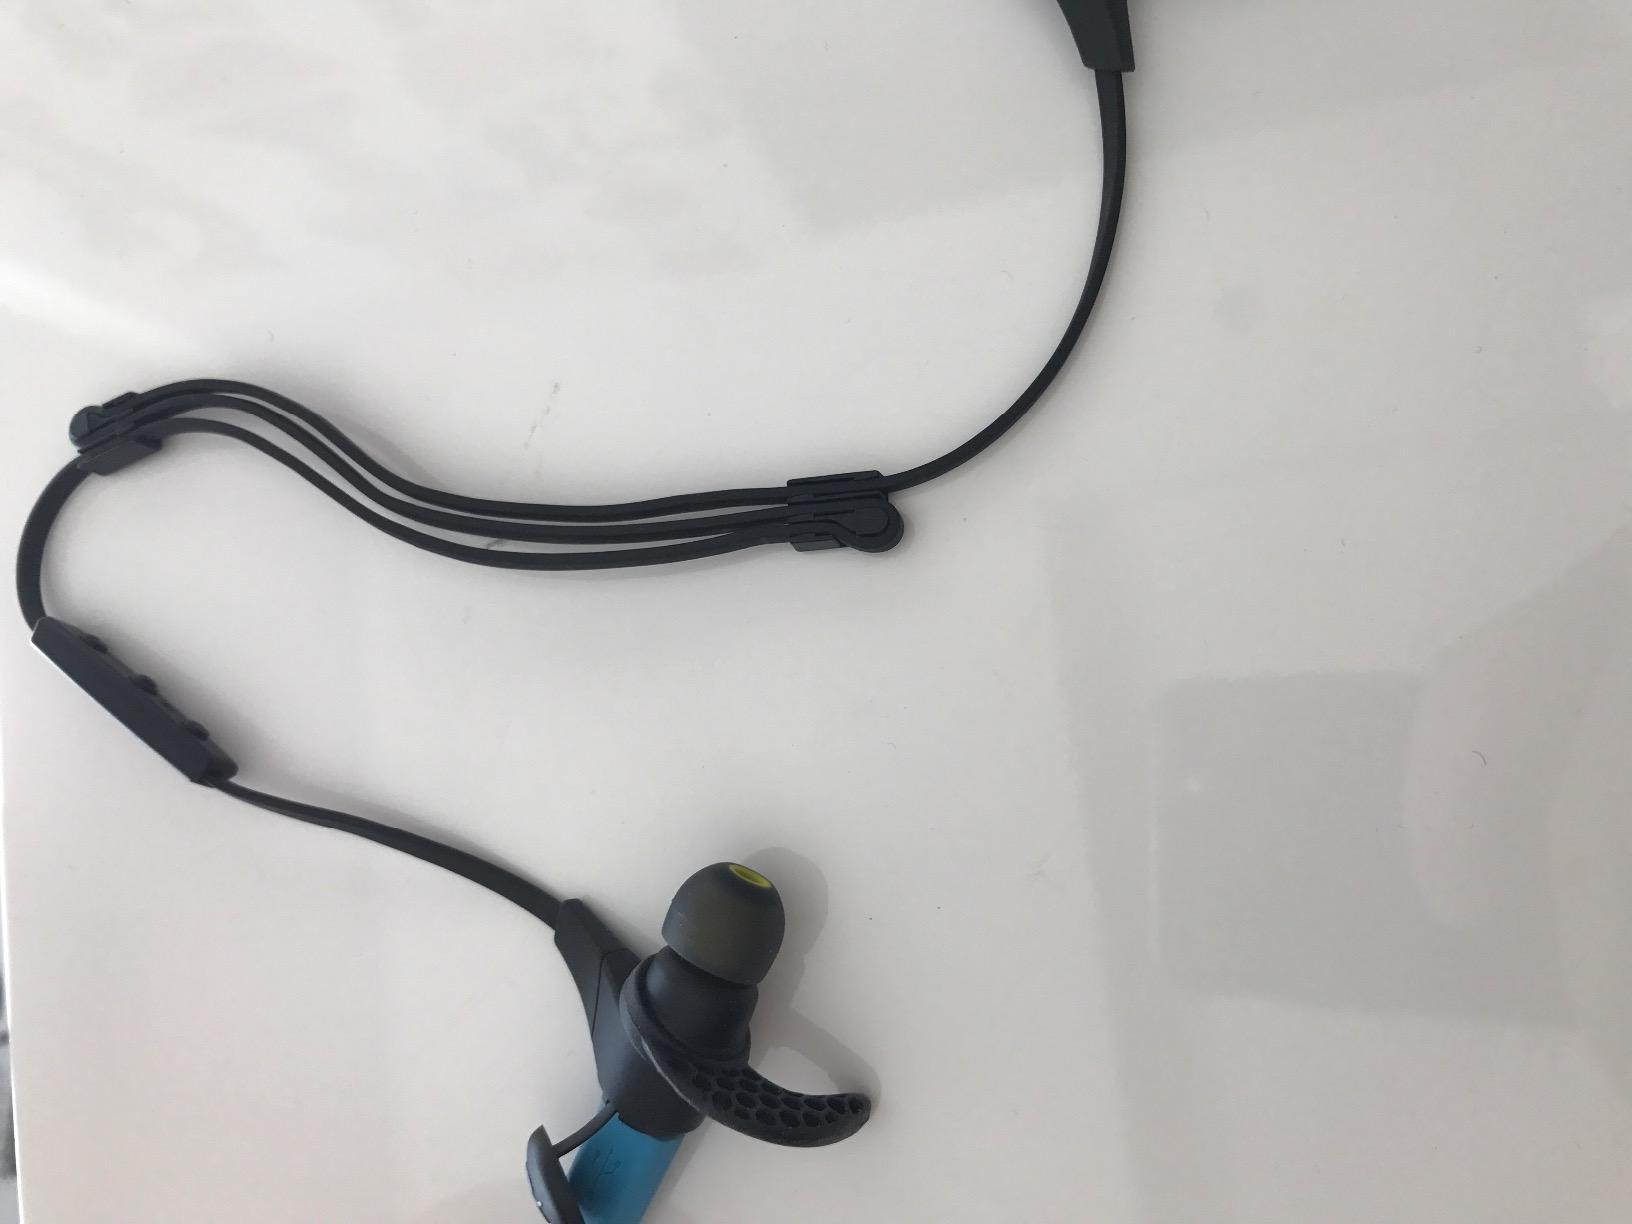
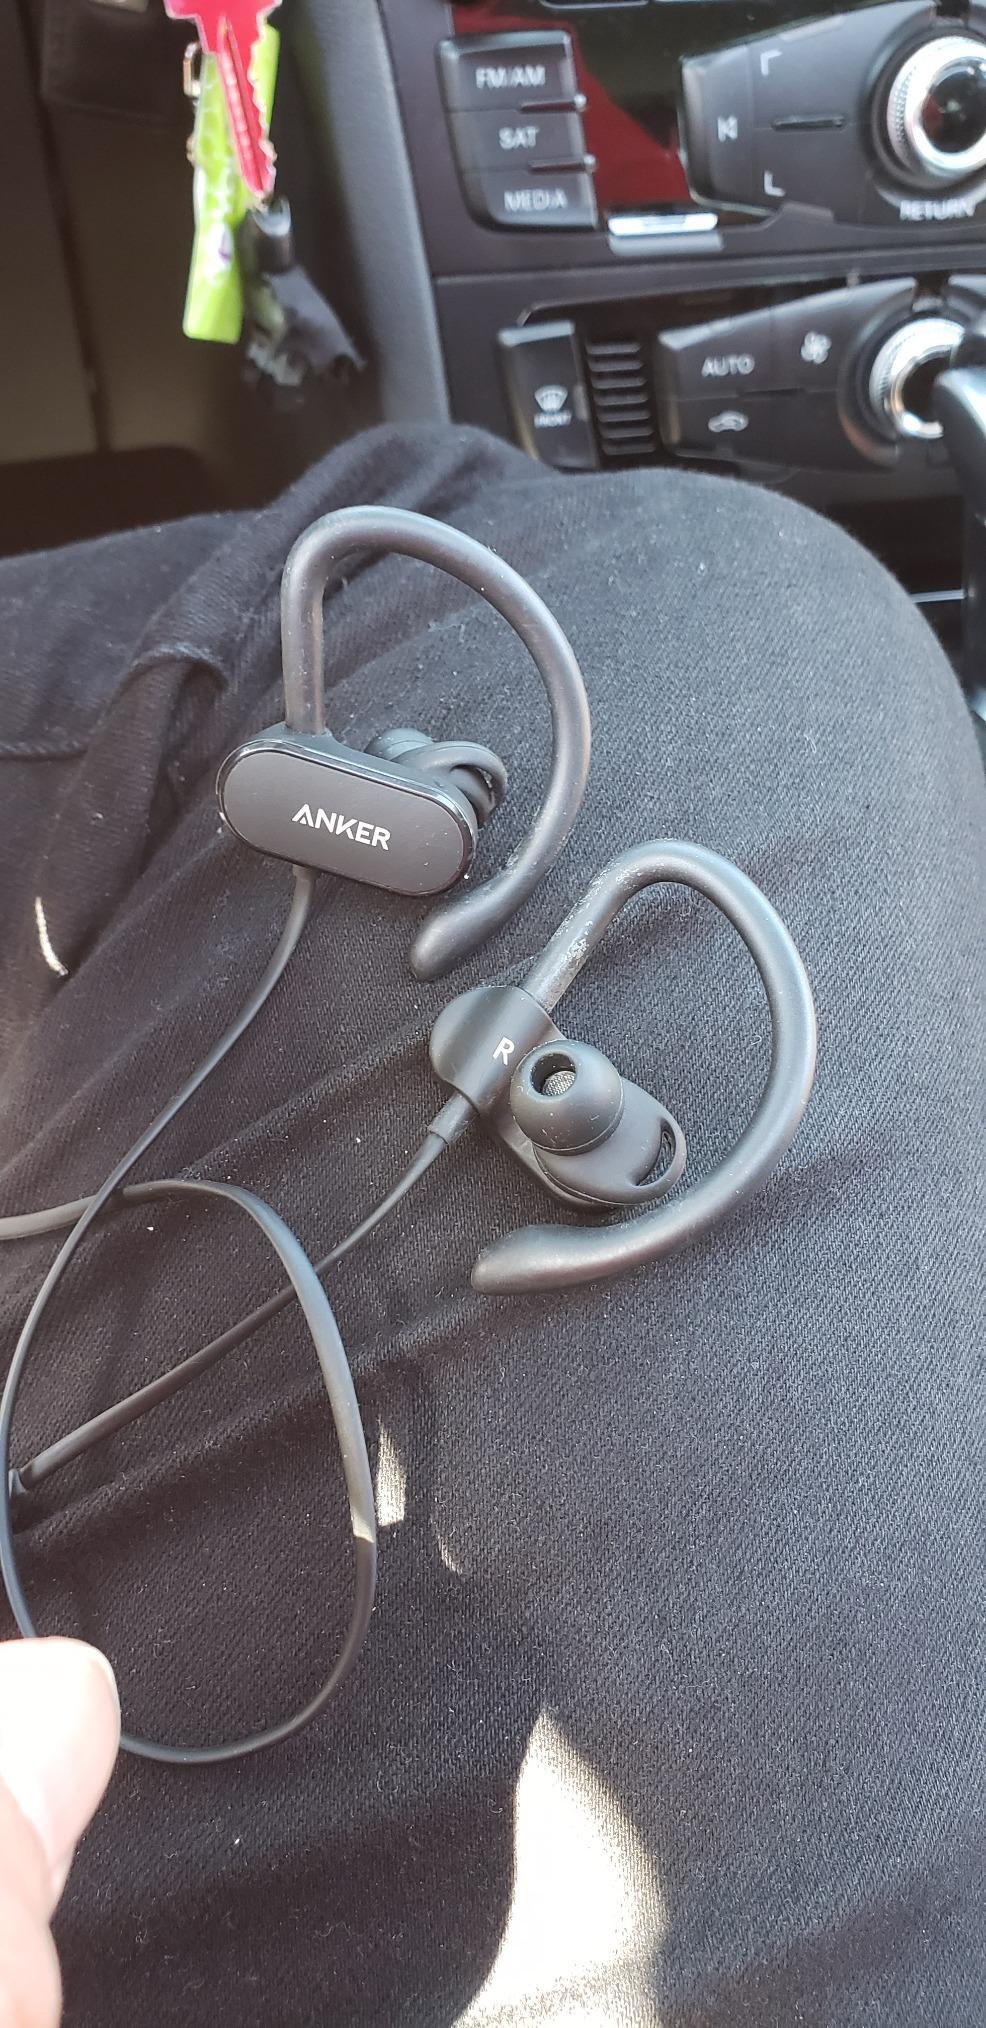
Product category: headphones
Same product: no